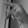
ASL letter: P